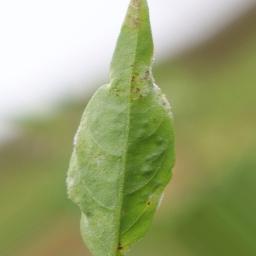
Label: powdery mildew